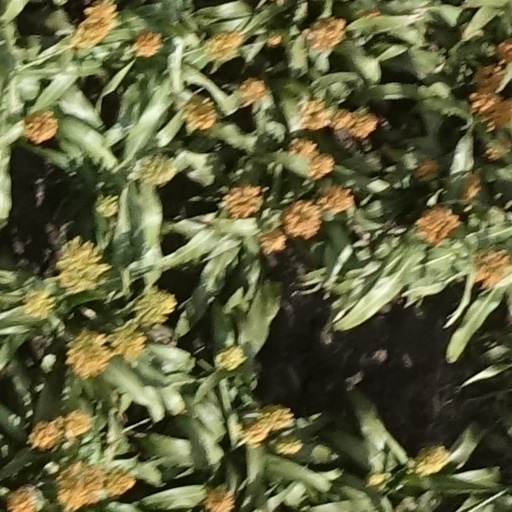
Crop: sorghum